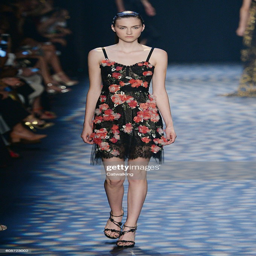
a model walks the runway at the fashion show during fashion week .